Digital Media Arts College

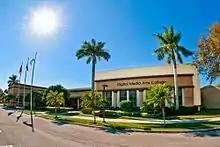
Digital Media Arts College Located in Boca Raton, Florida

The DMAC campus was a 33,000+ square foot facility located in Boca Raton, Florida. The campus was retained and is still used by Lynn University.